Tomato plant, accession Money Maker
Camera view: horizontal (90 deg, fisheye); turntable rotation: 300 degrees
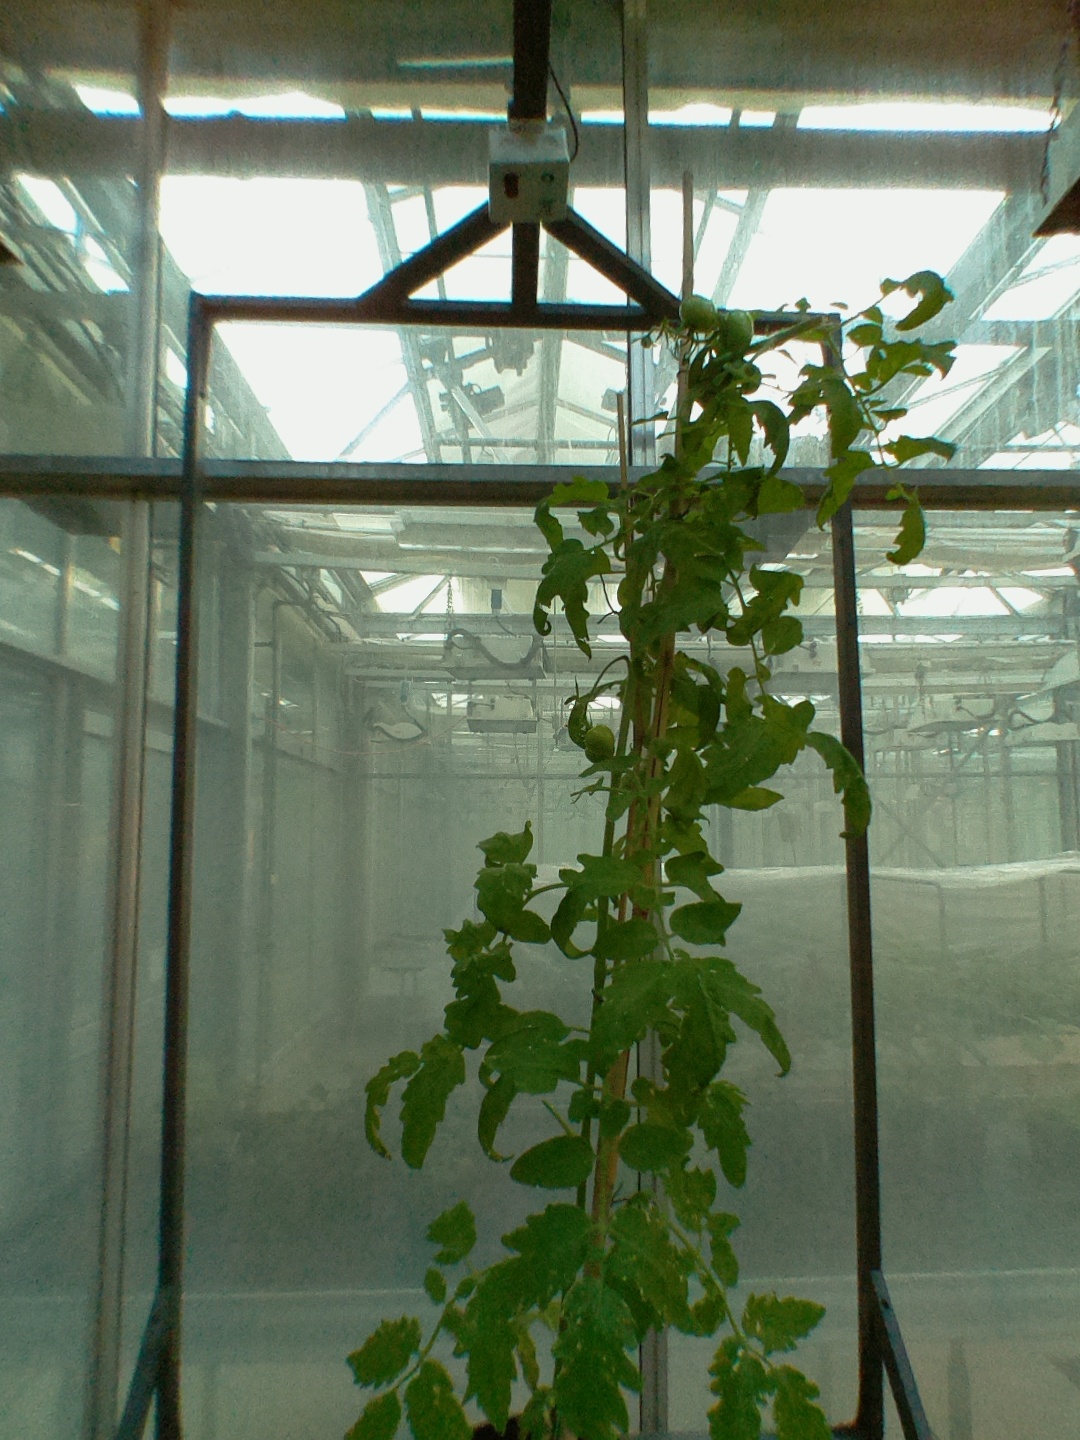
BBCH growth stage 73: 30%-40% of final fruit size